Neil Immerman

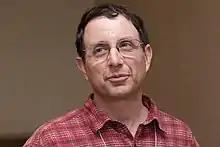
Neil Immerman in 2010.

Neil Immerman (born 24 November 1953, Manhasset, New York) is an American theoretical computer scientist, a professor of computer science at the University of Massachusetts Amherst. He is one of the key developers of descriptive complexity, an approach he is currently applying to research in model checking, database theory, and computational complexity theory.